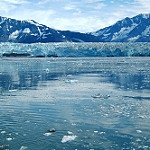
Scene: Outdoor